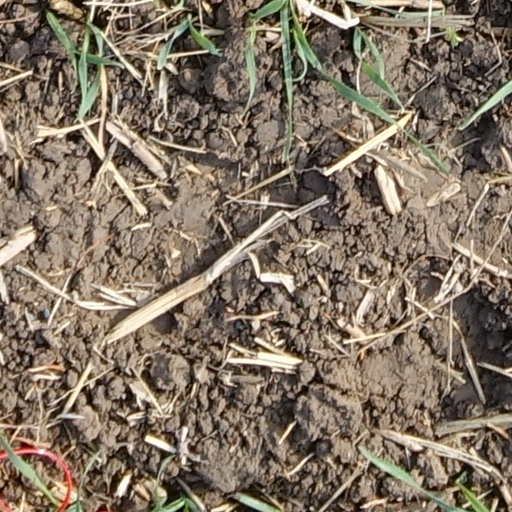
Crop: wheat